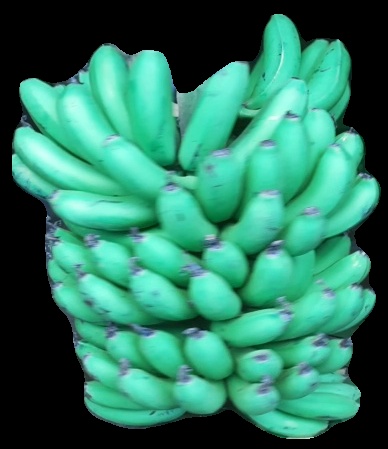
Variety: pachbale
Grade: grade1